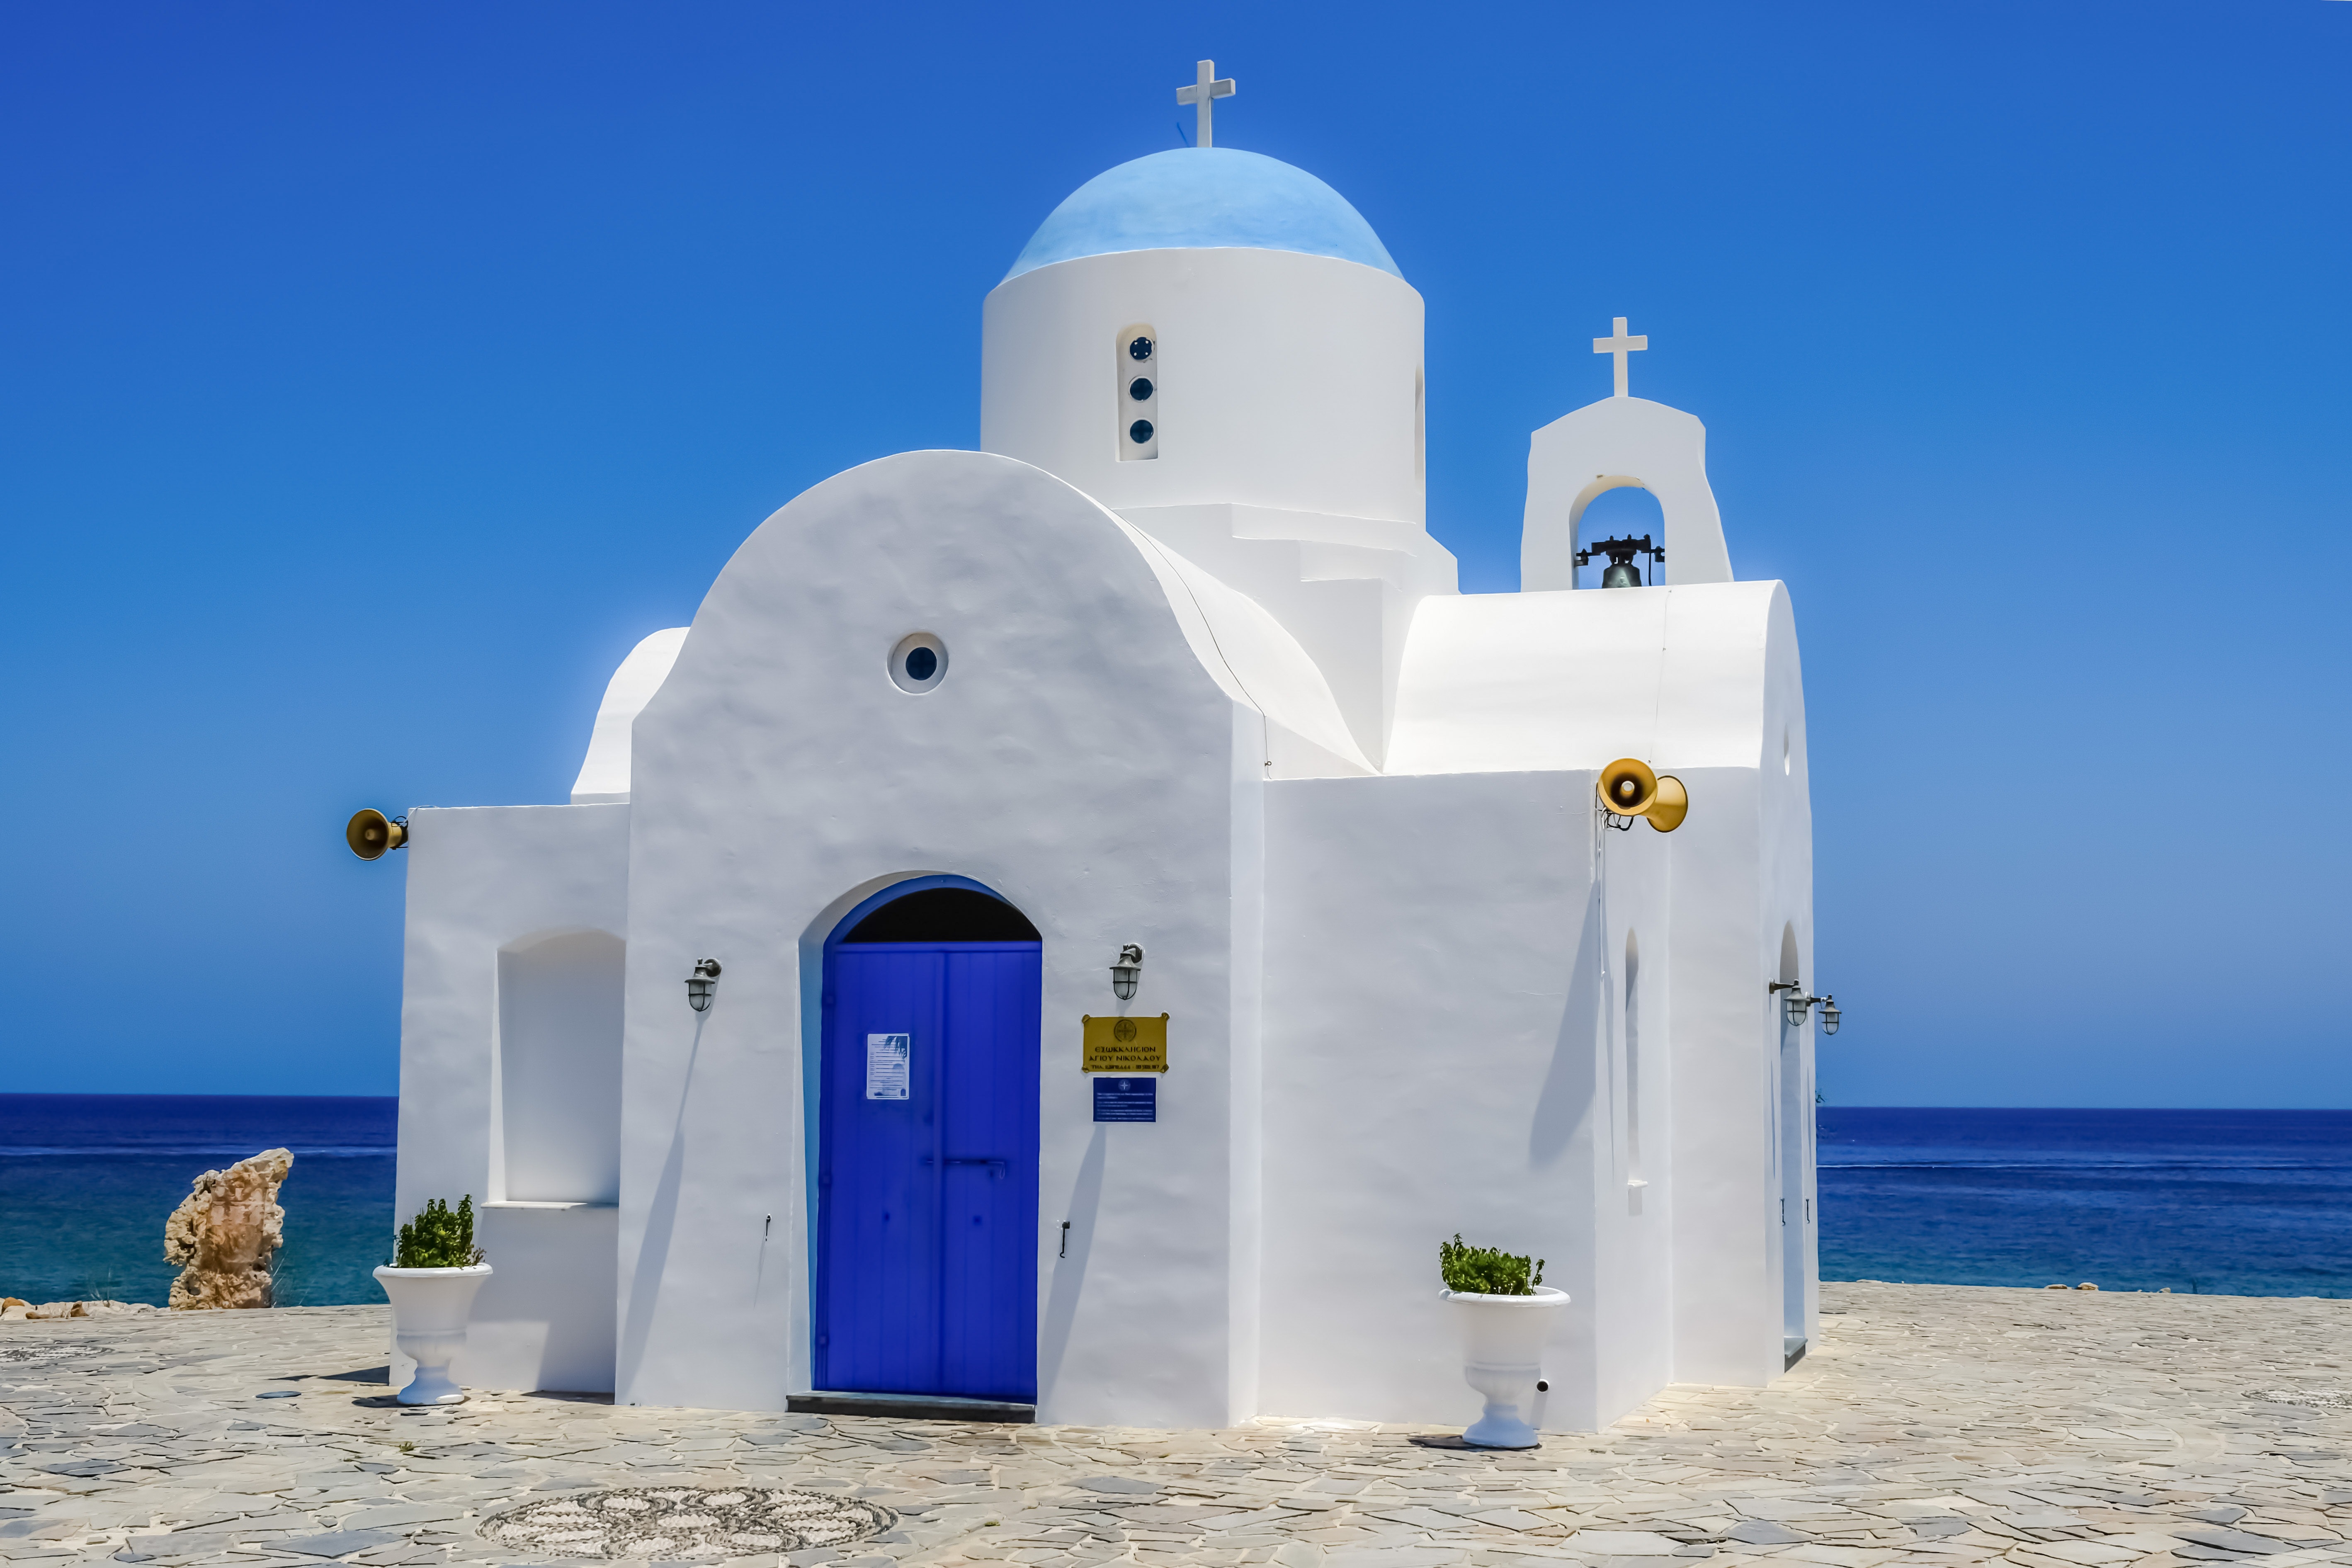
blue, dome, azure, sky, place of worship, sea, vacation, chapel, building, tourism, architecture, beach, spanish missions in california, church, mission, coast, ocean